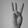
ASL letter: W